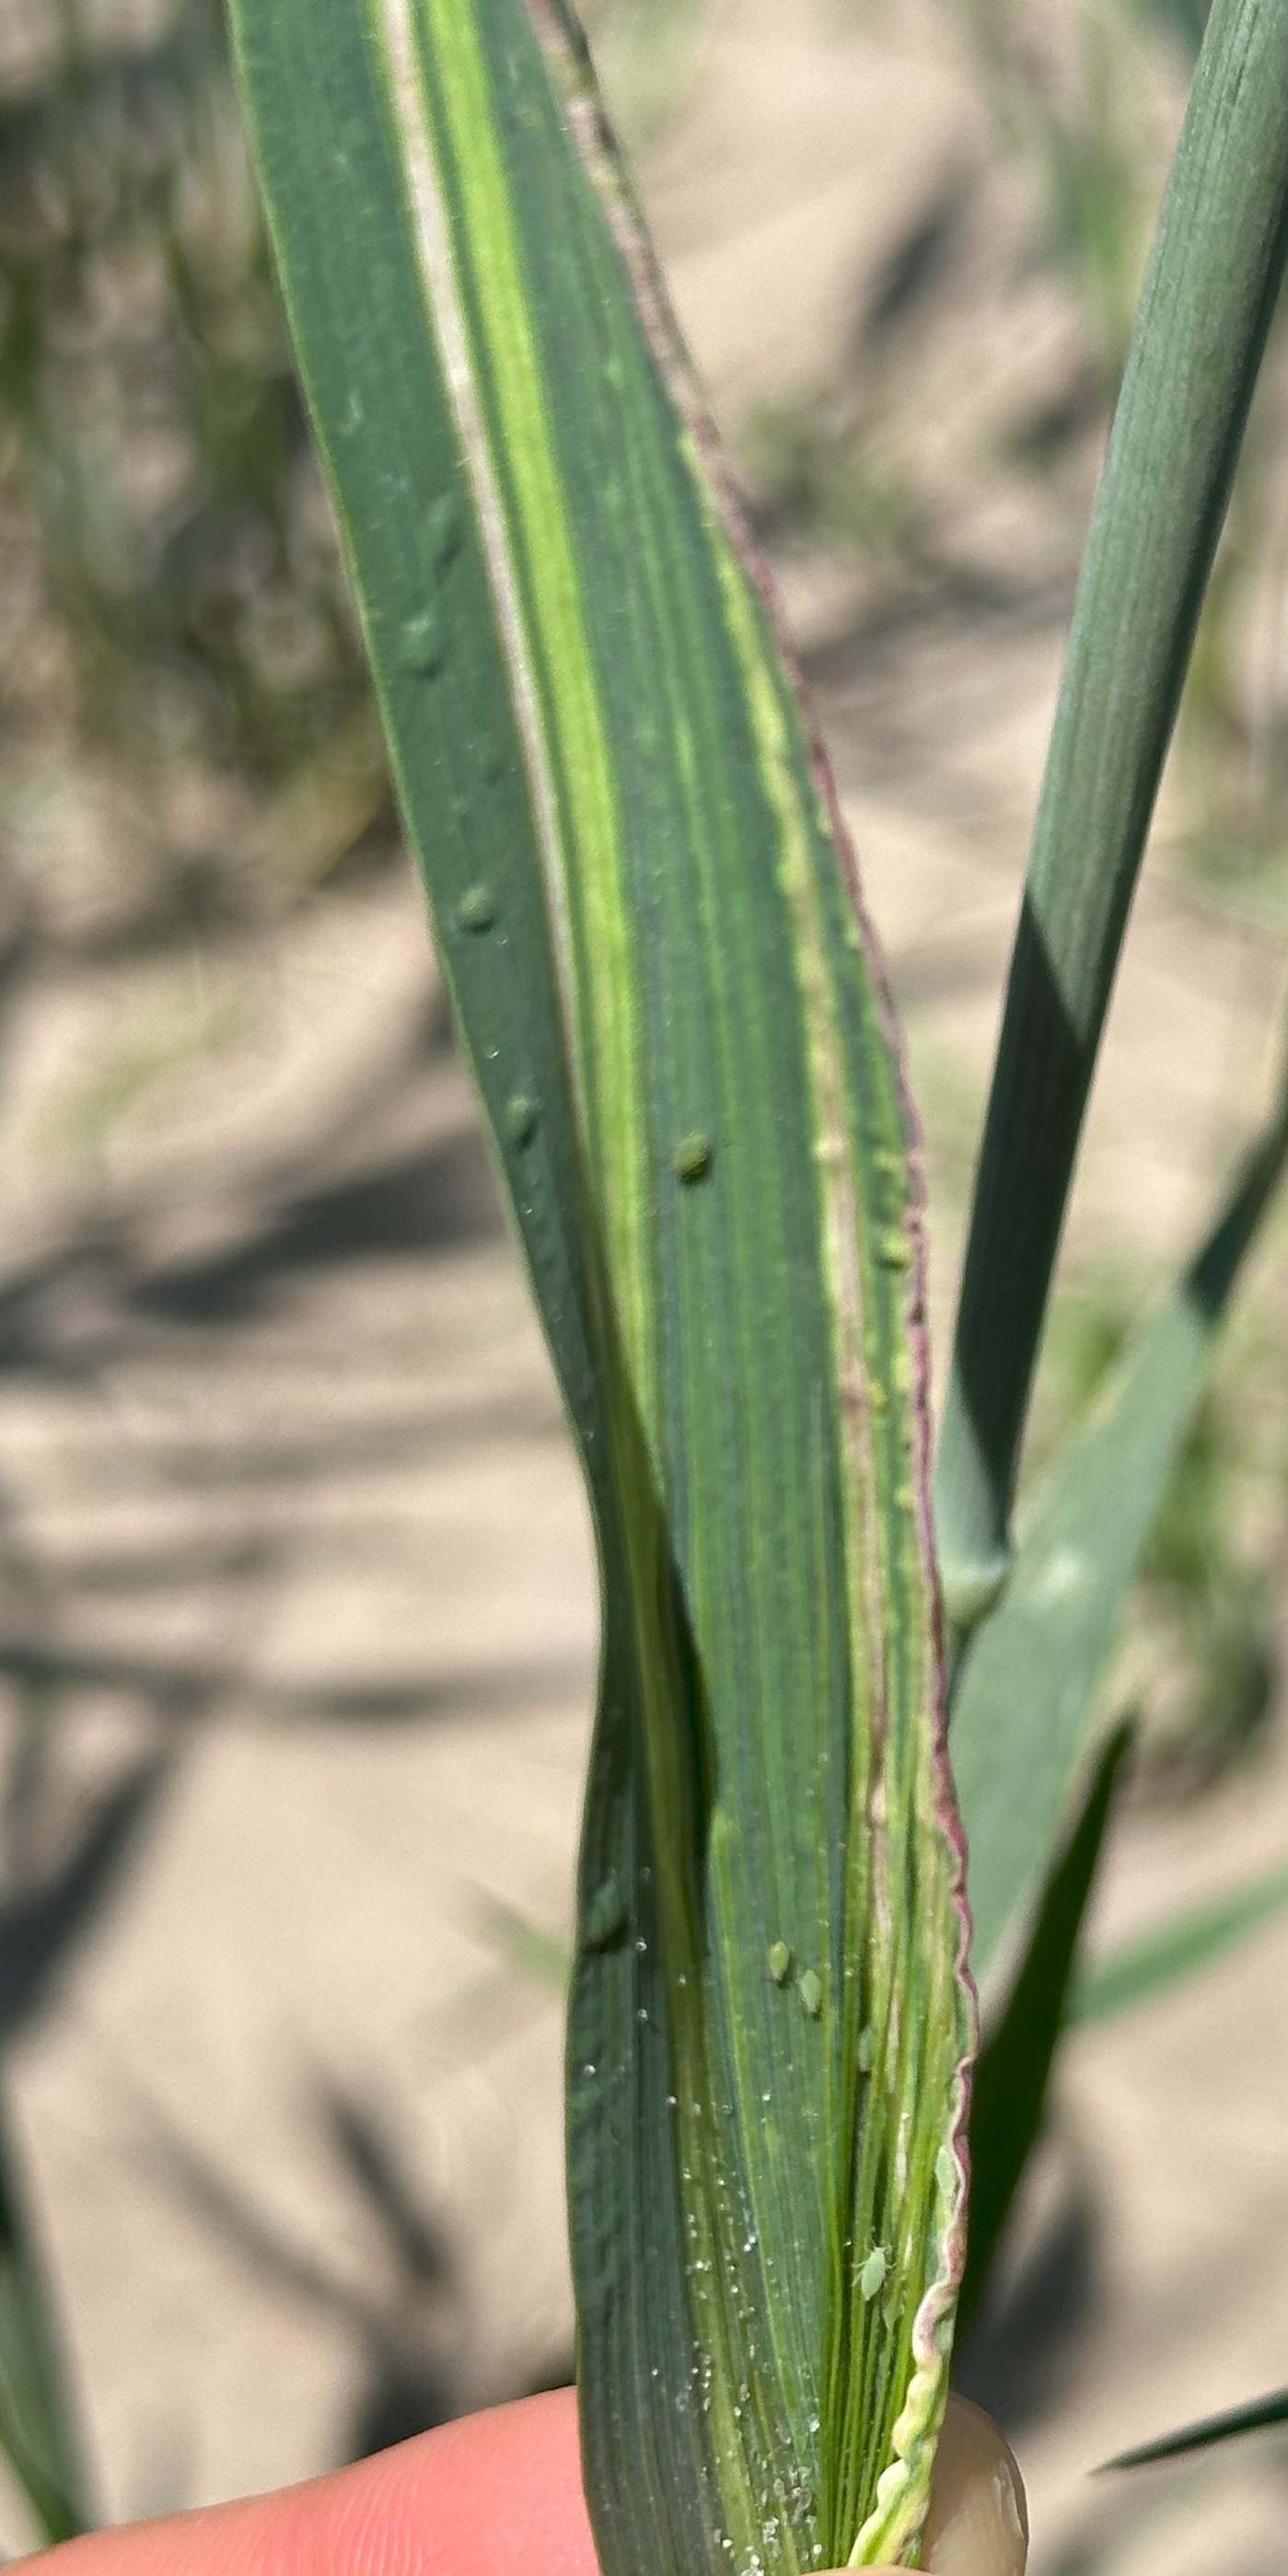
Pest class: russian_wheat_aphid